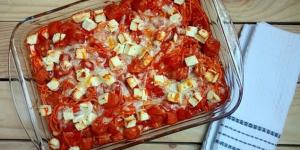
espaguetis al horno con tomate queso feta y salchichas frescas